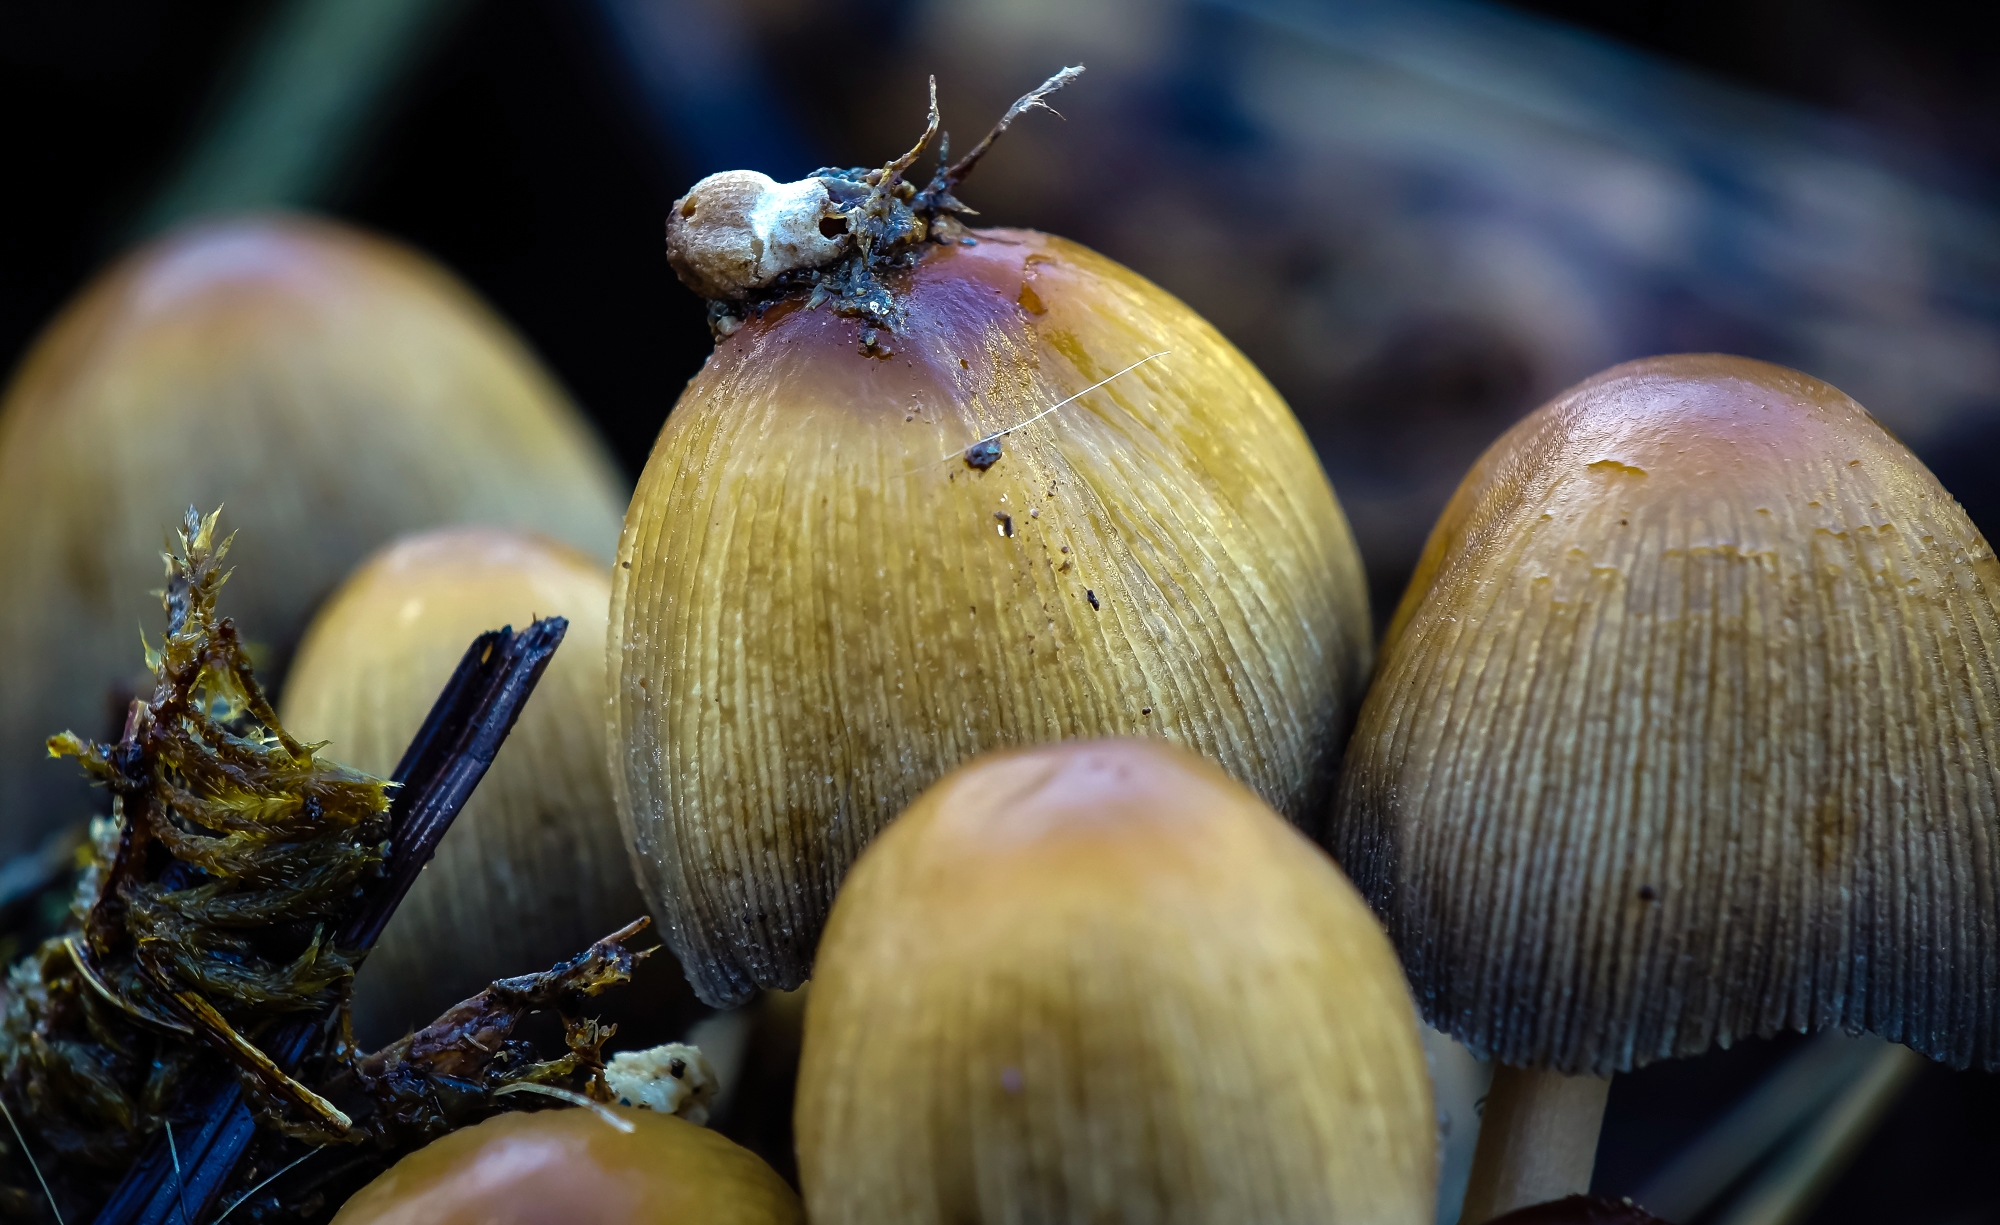
tree, nature, plant, photography, leaf, flower, food, produce, macro, autumn, flora, fauna, invertebrate, close up, snail, mushrooms, naturaleza, setas, ggl1, gaby1, xovesphoto, sonyrx10, rx10, gphoto, gabrielcorua, xelodegalicia, macro photography, sea snail